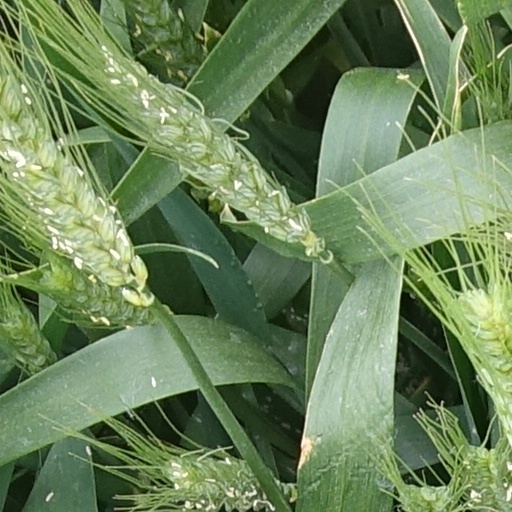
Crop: wheat